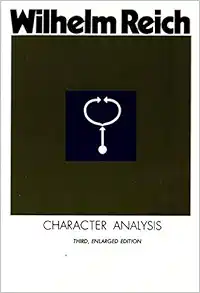
Character Analysis
Category: Books
Review “It is clear that a prophylaxis of neuroses is out of the question unless it is prepared theoretically; in short, that the study of the dynamic and economic conditions of human structures is its most important prerequisite.” ― Wilhelm Reich About the Author Wilhelm Reich , a native of Austria, was born in 1897. His many works include Listen, Little Man! , Character Analysis , and The Mass Psychology of Fascism . He died in 1957. Excerpt. Character Analysis Third, Enlarged Edition By Wilhelm Reich, Vincent R. Carfagno, Marry Higgins, Chester M. Raphael Farrar, Straus and Giroux Copyright © 1961 Mary BoydAll rights reserved.ISBN: 978-0-374-50980-4 Contents Title Page, Copyright Notice, Epigraph, Editor's Note, Preface to the Third Edition, Preface to the Second Edition, Preface to the First Edition, PART ONE: TECHNIQUE, I. SOME PROBLEMS OF PSYCHOANALYTIC TECHNIQUE, II. THE ECONOMIC VIEWPOINT IN THE THEORY OF ANALYTIC THERAPY, III. ON THE TECHNIQUE OF INTERPRETATION AND OF RESISTANCE ANALYSIS, IV. ON THE TECHNIQUE OF CHARACTER ANALYSIS, V. INDICATIONS AND DANGERS OF CHARACTER ANALYSIS, VI. ON THE HANDLING OF THE TRANSFERENCE, PART TWO: THEORY OF CHARACTER FORMATION, VII. THE CHARACTEROLOGICAL RESOLUTION OF THE INFANTILE SEXUAL CONFLICT, VIII. THE GENITAL CHARACTER AND THE NEUROTIC CHARACTER, IX. CHILDHOOD PHOBIA AND CHARACTER FORMATION, X. SOME CIRCUMSCRIBED CHARACTER FORMS, XI. THE MASOCHISTIC CHARACTER, XII. SOME OBSERVATIONS ON THE BASIC CONFLICT BETWEEN NEED AND OUTER WORLD, PART THREE: FROM PSYCHOANALYSIS TO ORGONE BIOPHYSICS, XIII. PSYCHIC CONTACT AND VEGETATIVE CURRENT, XIV. THE EXPRESSIVE LANGUAGE OF THE LIVING, XV. THE SCHIZOPHRENIC SPLIT, XVI. THE EMOTIONAL PLAGUE, Notes, Index, By Wilhelm Reich, Copyright, CHAPTER 1 SOME PROBLEMS OF PSYCHOANALYTIC TECHNIQUE In the practice of his profession, the analyst is daily confronted with problems, for whose solution neither theoretical knowledge nor practical experience alone is adequate. It can be said that all questions of technique cluster around the one essential question, namely whether and how a clearly defined technique of analytic treatment can be deduced from the psychoanalytic theory of psychic illness. It is the question of the possibilities and limits of the application of theory to practice. However, in view of the fact that analytic practice itself does not yield the theory of psychic processes until practical tasks have been set, we have, to proceed correctly, to seek out the avenues which lead from purely empirical practice, pass through theory, and terminate in a theoretically well-grounded practice. Vast experience in the Vienna Seminar for Psychoanalytic Therapy and in monitored analytic sessions has shown that we have hardly progressed beyond the preliminary work toward the solution of the problem sketched above. It is true that we have the basic material, the so-called ABC of analytic technique, in Freud's various essays and his scattered remarks on the subject; and the very informative works on technique by Ferenczi and other writers have increased our understanding of many individual problems of technique. Generally speaking, however, there are just as many techniques as there are analysts, notwithstanding Freud's commonly shared, partially positive and partially negative suggestions, which are few compared with the welter of questions centered on practice. These generally valid principles of technique which have become a matter of course among analysts are deduced from the general basic theoretical concepts of the neurotic process. All neuroses can be traced back to the conflict between repressed instinctual demands — among which the sexual demands of early childhood are never missing — and the ego forces which ward them off. The result of the failure to resolve this conflict is the neurotic symptom or the neurotic character trait. In terms of technique, therefore, the resolution of the conflict necessitates the "elimination of the repression"; in other words, the making conscious of the unconscious conflict. But the psychic agency known as the preconscious has erected psychic "counter-cathexes" against the breakthrough of repressed, unconscious impulses, "counter-cathexes" which act as a strict censor of one's own thoughts and desires by preventing them from becoming conscious; so it is necessary in analytic treatment to dispense with the usual ordering of one's thoughts required in everyday thinking and to allow one's train of ideas to flow freely and without critical selection. In the course of analytic work, traces of one's unconscious repressed demands and childhood experiences stand out ever more clearly amid the emerging material and, with the help of the analyst, these traces have to be translated into the language of the conscious. The so-called basic rule of psychoanalysis, which requires that the censor be abolished and one's thoughts be allowed to "associate freely," is the strictest, most indispensable measure of analytic technique. It finds a powerful support in the force of the unconscious impulses and desires pressing toward action and consciousness; however, it is opposed by another force, which is also unconscious, namely the "counter- cathexis" of the ego. This force makes it difficult and sometimes impossible for the patient to follow this basic rule. This same force also feeds the neurosis through the moralistic agencies. In the analytic treatment, these forces show up as "resistances" to the elimination of the repression. This theoretical insight dictates a further rule of practice, namely that the making conscious of the unconscious must not proceed directly but by the breaking down of the resistances. This means the patient has to realize that he is resisting, then by what means, and finally against what. The work of making the unconscious conscious is called "interpretation"; it consists either in the unveiling of veiled expressions of the unconscious or in the reestablishment of relations which were torn asunder by the repressions. The patient's unconscious and repressed desires and fears are constantly seeking release or, more precisely, contact with real persons and situations. The most important driving force of this behavior is the patient's ungratified libido. Hence, it is to be expected that he will relate his unconscious demands and fears to the analyst and the analytic situation. This results in the "transference," i.e., the establishment of relationships to the analyst which are prompted by hate, love, or fear. But these attitudes which are expressed toward the analyst in the analytic situation are merely repetitions of older, usually childish attitudes toward people of the patient's childhood who had a special importance for him at one time. The patient has no awareness of their meaning. These transferences must be principally handled as such, i.e., they must be "resolved" by discovering how they are related to the patient's childhood. Since every neurosis, without exception, can be traced back to conflicts of childhood prior to the fourth year of life, conflicts which could not be handled at that time but become resuscitated in the transference, the analysis of the transference, i.e., that part of it which deals with the breaking down of the resistances, constitutes the most important piece of analytic work. Since, moreover, in the transference the patient either tries to supplant the explanatory work of the analysis, e.g., by gratifying the old love demands and hate impulses which have remained unsatisfied, or refuses to take cognizance of these attitudes, the transference usually develops into a resistance, i.e., it impedes the progress of the treatment. The negative transferences, i.e., the attitudes expressive of hate which are projected upon the analyst, are easily recognized as resistances from the beginning, whereas the transference of positive attitudes of love becomes a resistance only through a sudden change into a negative transference as a consequence of disappointment or fear. Only as long as analytic therapy and technique were not discussed at any great length, or were insufficiently and unsystematically discussed, could the view prevail that a technique practiced by everyone in the same way had developed from the common basis sketched above. This view was true of many individual questions; but in the comprehension of the concept of "analytic passivity," for instance, the most varied interpretations exist. The most extreme and surely the least correct is the view that one need merely be silent; everything else will follow of itself. Confused views prevailed and still prevail on the function of the analyst in the analytic treatment. It is generally known, to be sure, that he has to break down the resistances and to "manage" the transference, but how and when this is to take place, how diverse his approach has to be in the handling of this task in various cases and situations, was never systematically discussed. Hence, even in the simplest questions dealing with everyday analytic situations, the views are of necessity vastly divergent. When, for instance, a certain resistance situation is described, one analyst thinks that this, another that that, and a third that the other should be done. And when, then, the analyst who described the situation returns to his case with the various suggestions of his colleagues, countless other possibilities arise, and the confusion is often much greater than it was in the first place. And yet it is to be assumed that, under given circumstances and conditions, a definite analytic situation admits of only one single, optimal possibility of solution, that there is only one application of technique that can really be correct in any given case. This applies not only to a particular situation; it applies to analytic technique as a whole. Hence, the task is to establish the criteria of this correct technique and, above all, how one arrives at it. It took a long time to realize what is important: to allow the technique of a given situation to grow out of the specific analytic situation itself by an exact analysis of its details. This method of developing the analytic technique was strictly adhered to at the Vienna seminar, and it proved successful in many cases — in all cases where a theoretical comprehension of the analytic situation was possible. Suggestions which, in the final analysis, were a matter of taste, were avoided. A given difficulty was discussed — for example, a resistance situation — until the measure necessary to deal with it emerged of itself from the discussion, in a clear and definite form. Then one had the feeling that it could be correct only in this way and in no other way. Thus, a method had been found which made it possible to apply analytic material to the analytic technique, if not in every case, then at least in many cases and — above all — fundamentally. Our technique is not a principle that rests upon firmly fixed practices but a method built upon certain basic theoretical principles; as for the rest, it can be determined in the individual case and in the individual situation only. One might say that the making conscious of all manifestations of the unconscious through interpretations is a basic principle. But does this imply that this unconscious material has to be immediately interpreted as soon as it begins to show itself with some degree of clarity? That all transference manifestations are to be traced back to their infantile source is another basic principle. But does this tell us at what point and how this is to take place? The analyst is faced with negative and positive transferences at one and the same time; fundamentally, both have to be "resolved." But isn't one justified in asking what is to be resolved first and in what sequence, and which conditions are decisive for determining this? In this connection, is it sufficient to say that there are indications of ambivalent transference? Against the attempt to deduce from the particular situation as a whole the sequence, emphasis, and depth of the interpretations necessary in each individual case, it would be easy to contend: interpret everything as it appears. To this contention, we reply: when countless experiences and the subsequent theoretical assessment of these experiences teach us that the interpretation of the entire material in this way and in the sequence in which it appears does not, in a very large number of cases, achieve the purpose of interpretation, namely therapeutic influencing, then it becomes necessary to search for the conditions that determine the therapeutic effectiveness of an interpretation. These are different in every case, and even if, from the point of view of technique, some basic general principles applicable to interpretation are yielded, they do not signify that much as compared with the supreme principle, namely that the analyst must endeavor to wrest the special technique of the case and the individual situation from each individual case and from each individual situation, without, while so doing, losing the general continuity in the development of the analytic process. Suggestions and views such as that this or that has "to be analyzed," or it is simply "a matter of analyzing correctly," are matters of taste; they are not principles of technique. What is precisely meant by "analyze" usually remains a dark secret. Nor can the analyst seek consolation by trusting to the duration of the treatment. Time alone will not do it. Having faith in the duration of the treatment is meaningful only when the analysis is developing, i.e., when the analyst understands the resistances and can pursue the analysis accordingly. Then, naturally, time is not and cannot be a factor. But it is absurd to expect that a success can be achieved merely by waiting. We shall have to show how important the correct comprehension and handling of the first transference resistance is for the natural development of the treatment. It is not immaterial which detail and which layer of the transference neurosis is approached for the first time in the work of analysis, whether the analyst selects this or that piece from the wealth of material offered by the patient, whether the analyst interprets the unconscious material that has become manifest or the resistance pertaining to it, etc. If the analyst interprets the material in the sequence in which it is offered, he proceeds upon the preconceived notion that "material" is always capable of being used analytically, i.e., that all material is therapeutically effective. In this connection, however, it is its dynamic value that is most important. The prime objective of my efforts to secure a theory of technique and therapy is to establish general as well as particular points of view for the legitimate application of material to the technical handling of the case; to secure a theory, in other words, which will enable the analyst to know, in each interpretation, precisely why and toward what end he is interpreting — and not merely to interpret. If the analyst interprets the material in the sequence in which it appears in each case, whether or not the patient is deceiving, using the material as a camouflage, concealing an attitude of hate, laughing up his sleeve, is emotionally blocked, etc., he (the analyst) will be sure to run into hopeless situations. Proceeding in such a way, the analyst is caught in a scheme which is imposed on all cases, without regard to the individual requirements of the case with respect to the timing and depth of the necessary interpretations. Only by strict adherence to the rule of deducing the technique from every situation can the analyst begin to meet the demand that he be able to state, in each and every case, exactly why he succeeded or failed to effect a cure. If the analyst cannot, at least in the average case, satisfy this demand, no proof is necessary to show that our therapy does not deserve the name of a scientific causal therapy. However, in explaining the reasons for the failure of a particular case, the analyst must avoid statements such as that the patient "did not want to get well," or he or she was not accessible; for this is precisely what we want to know: why didn't the patient want to get well, why wasn't he or she accessible. No attempt shall be made to establish a "system" of technique. It is not a matter of outlining a scheme valid for all cases but of establishing a groundwork, based on our theory of neurosis, for the comprehension of our therapeutic tasks; in short, to trace a broad frame of reference allowing sufficient latitude for the application of the general groundwork to individual cases. I have nothing to add to Freud's principles on the interpretation of the unconscious and his general formula that the analytic work depends on the elimination of the resistances and the handling of the transference. However, the following explication must be regarded as a consistent application of the basic principles of psychoanalysis, in the course of which new areas of analytic work are opened. If our patients adhered to the basic rules at least roughly, there would be no reason to write a book on character analysis. Unfortunately, only a very small fraction of our patients are capable of analysis from the outset; most patients adhere to the basic rule only after the resistances have been successfully loosened. Hence, we shall concern ourselves merely with the initial phases of the treatment up to the point at which the course of the analysis can be confidently left to the patient. The first problem is "to teach the patient to be analyzed." The second is the termination of analysis, the problem of resolving the transference and of teaching the patient to deal with reality. The middle part, the body of the analysis, as it were, will be of interest to us only insofar as it follows from the initial phase of the treatment and leads to its termination. Before we begin, however, a brief theoretical consideration of the libido- economic basis of analytic therapy is called for. CHAPTER 2 THE ECONOMIC VIEWPOINT IN THE THEORY OF ANALYTIC THERAPY When Freud moved away from the position of cathartic therapy, gave up hypnosis as a device of analysis, and assumed the standpoint that what the patient was able to tell the analyst while asleep could also be communicated while awake, he tried for a time to make the patient aware of the unconscious meaning of the symptoms by direct interpretation of the traces of repressed elements. It wasn't long before he discovered that this method was dependent upon the readiness on the part of the patient to accept what the analyst pointed out. He divined that the patient put up a "resistance," which was usually unconscious, to the analyst's statements. Thus, he adapted his technique to the new knowledge, i.e., he dispensed with direct interpretation and attempted, from then on, to enable the unconscious to become conscious by eliminating the resistances directed against the repressed elements. (Continues...) Excerpted from Character Analysis by Wilhelm Reich, Vincent R. Carfagno, Marry Higgins, Chester M. Raphael . Copyright © 1961 Mary Boyd. Excerpted by permission of Farrar, Straus and Giroux. All rights reserved. No part of this excerpt may be reproduced or reprinted without permission in writing from the publisher.Excerpts are provided by Dial-A-Book Inc. solely for the personal use of visitors to this web site.
Features: Reich's classic work on the development and treatment of human character disorders, first published in 1933.As a young clinician in the 1920s, Wihelm Reich expanded psychoanalytic resistance into the more inclusive technique of character analysis, in which the sum total of typical character attitudes developed by an individual as a blocking against emotional excitations became the object of treatment. These encrusted attitudes functioned as an "armor," which Reich later found to exist simultaneously in chronic muscular spasms. Thus mind and body came together and character analysis opened the way to a biophysical approach to disease and the prevention of it.